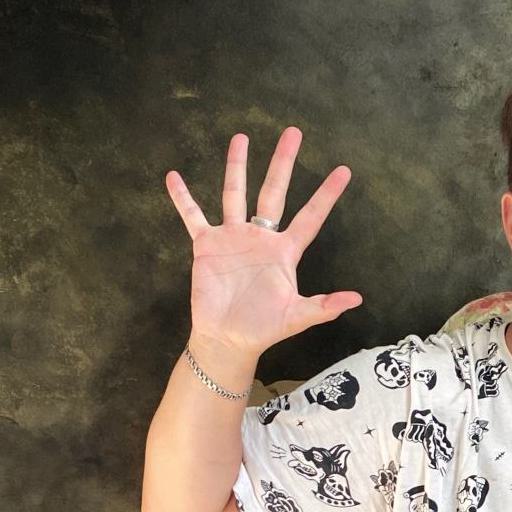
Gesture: palm